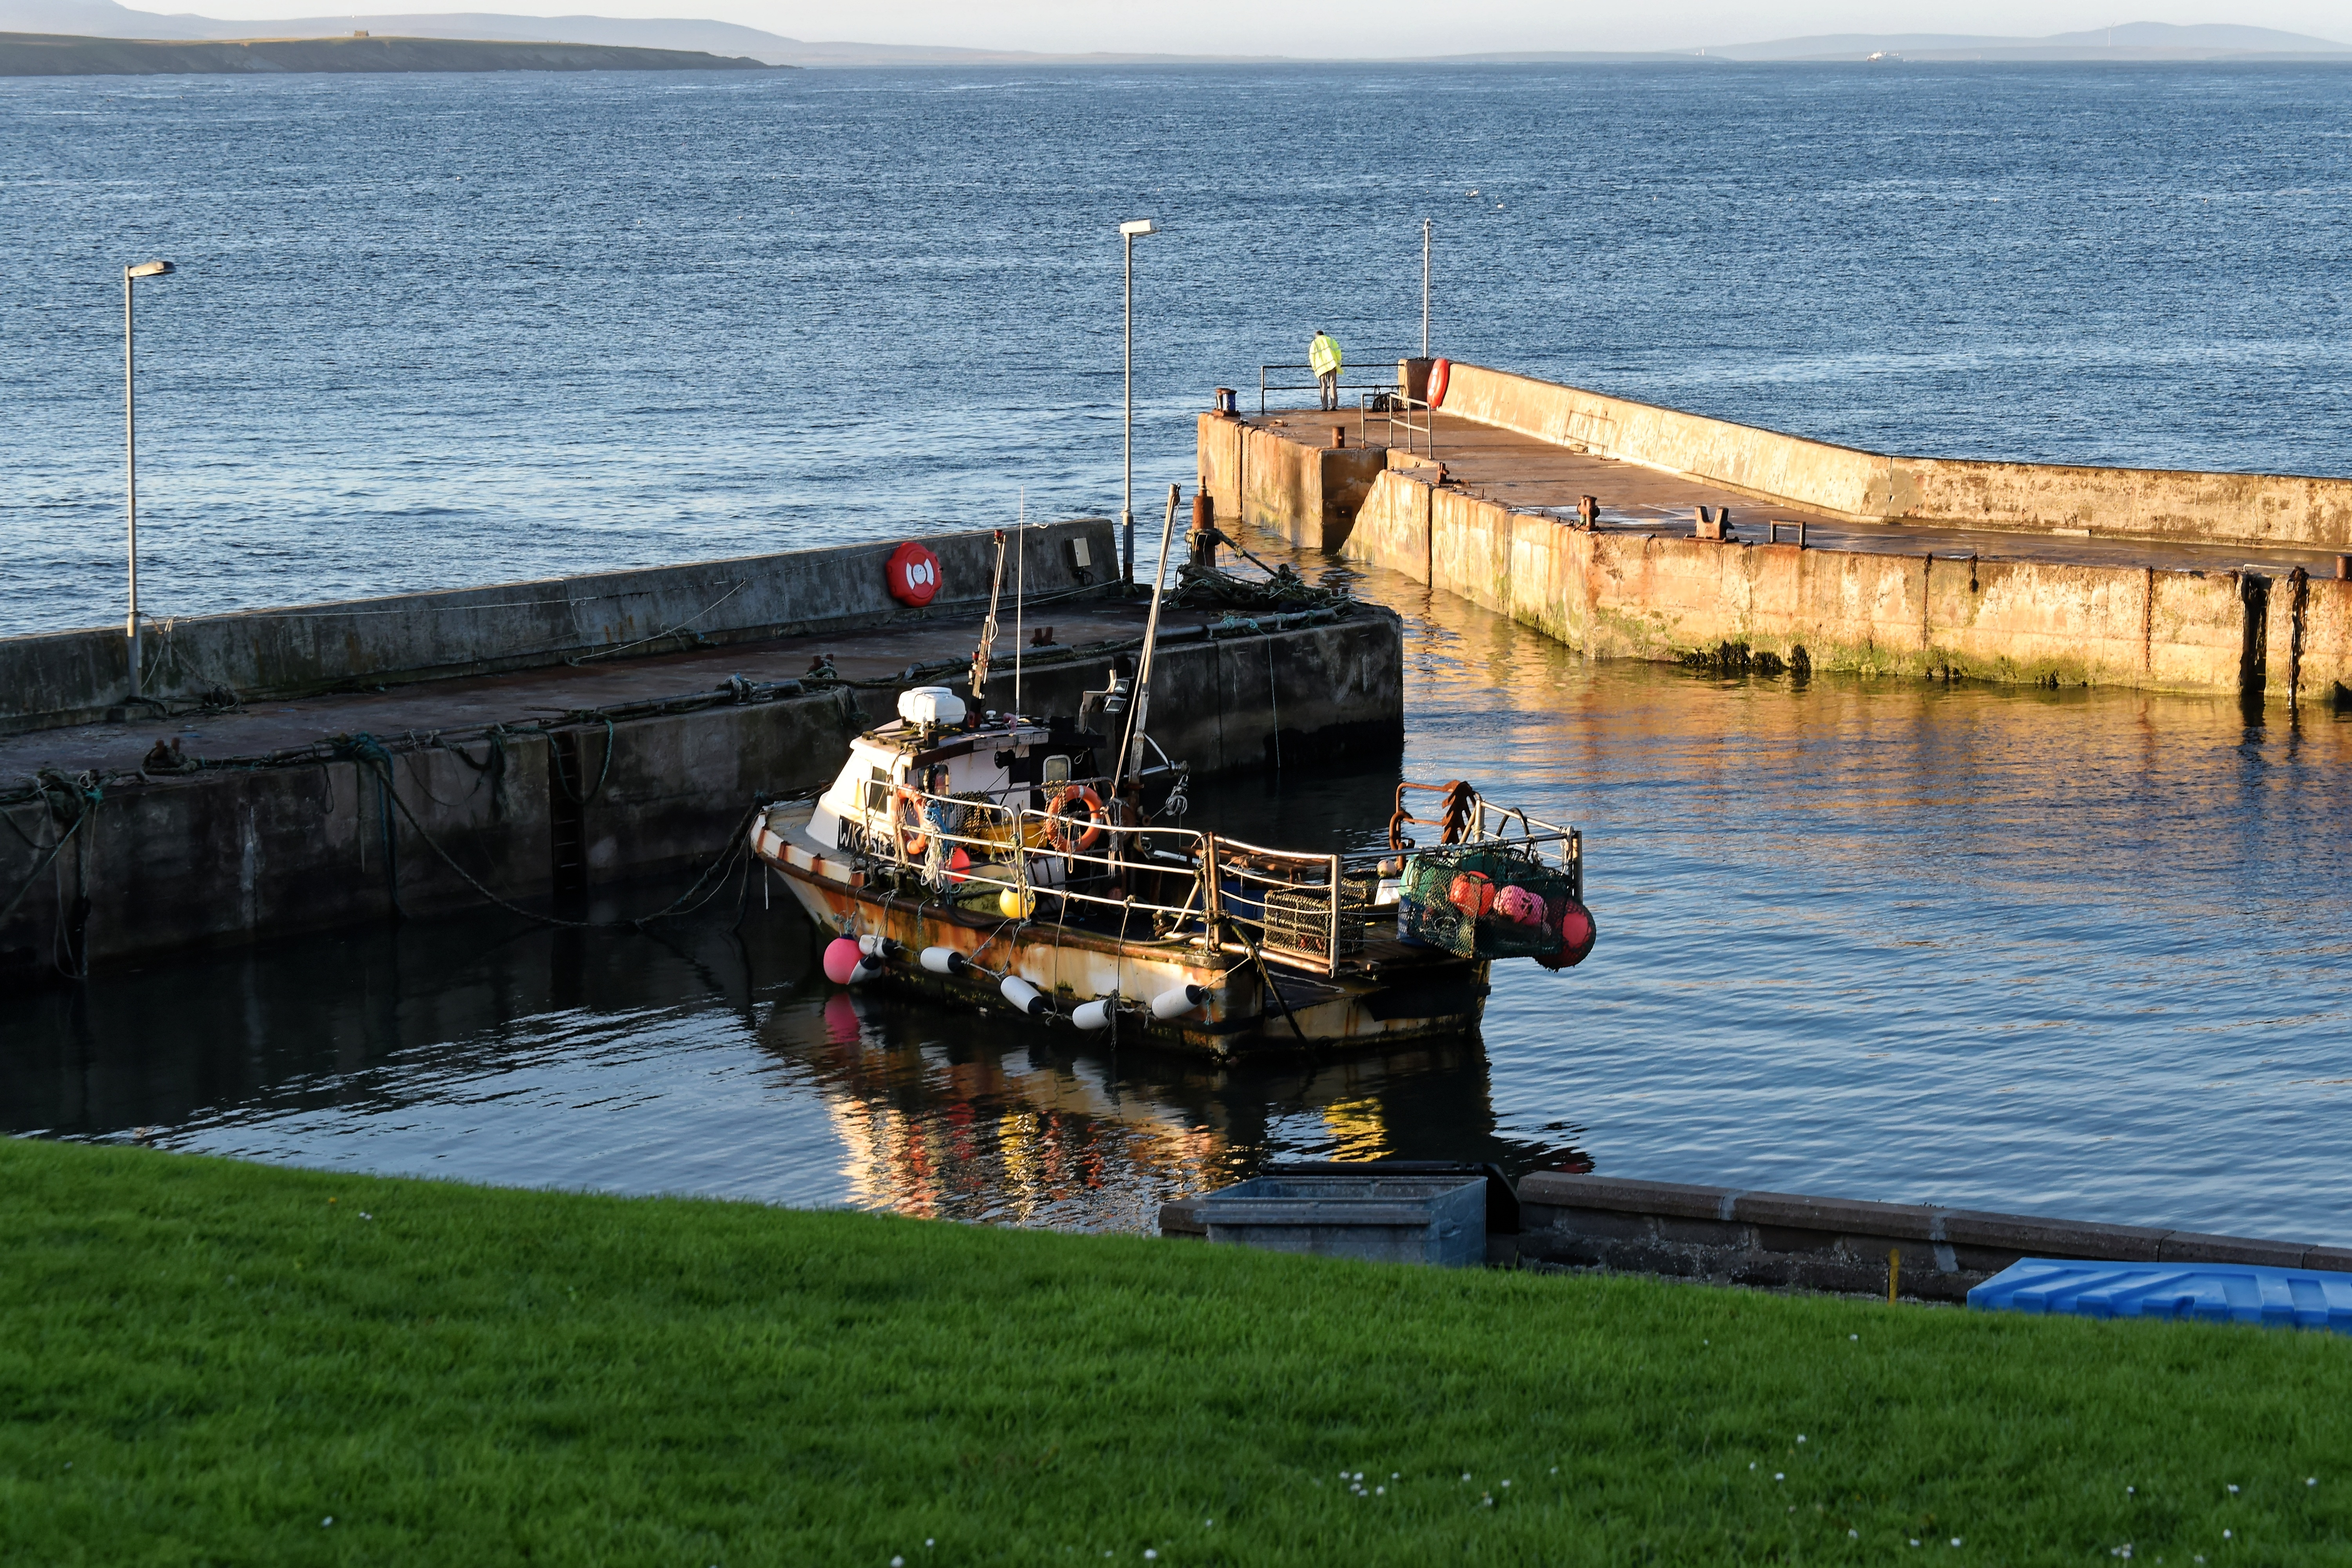
sea, coast, water, sky, sunset, boat, ship, travel, transportation, vessel, vehicle, scenic, fishing, seascape, bay, harbor, harbour, blue, port, tourism, waterway, fishing boat, nautical, boating, scotland, channel, tugboat, watercraft, john o groats